Robola

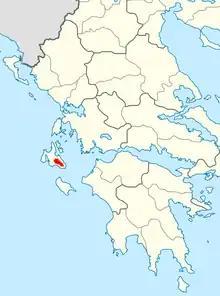
Robola is widely grown in the south eastern parts of the island of Cephalonia "(highlighted in red)".

On Cephalonia, Robola vines are often ungrafted in the limestone soils of the island. The vine is early ripening and can produce high acid wines with significant phenolic levels. Wines made from this grape tend to be dry, medium bodied with a distinct lemon note. According to wine expert Oz Clarke, Robola wines can have flinty character as well.